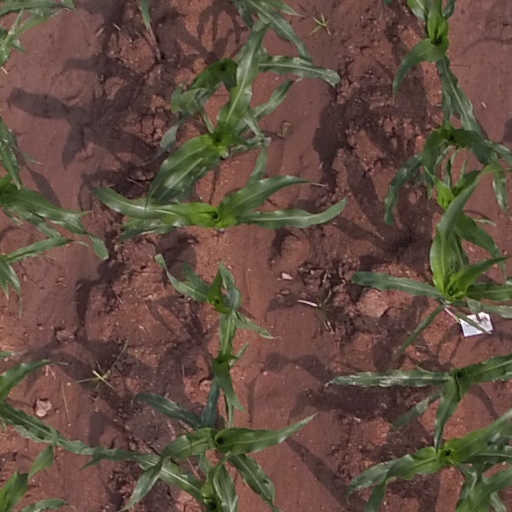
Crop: maize; corn